Butlers' Store

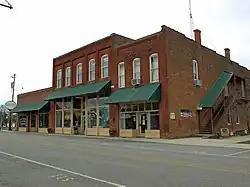
The buildings in February 2012

Butlers' Store is a group of three historic commercial buildings in New Hope, Alabama. The Butler family began their dry goods and hardware business in the 1850s, and in 1909 built 2 two-story buildings on New Hope's main street. The central building was used for a general merchandise, dry goods, and hardware store and office space. It features a five-bay façade with cast iron columns separating large glass panes atop wood panel bulkheads on the storefront level. Large transom windows over the main windows cast light into the room with 18-foot (5.5-meter) ceilings and a mezzanine in the rear. The northern building was used for a bank until the Great Depression, after which it was connected to the central building and used as a grocery store. It is shorter than the central building, due to a lower ceiling on the ground floor. Both of the older buildings have brick corbelling and slightly arched second-floor windows. The one-story southern building was constructed in 1939 and housed a furniture store. Three bays in width, its ground floor appearance is similar to the northern building, but its roofline is more plain.